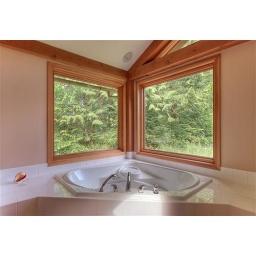
The pink walls will have to go...and the white tile. All in due time.